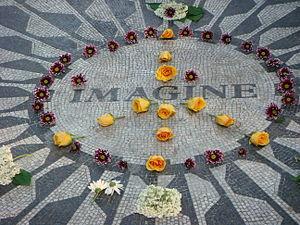
Imagine est une chanson de John Lennon. Il s'agit du premier morceau qui apparaît dans son album de 1971 Imagine. Bien que créditée seulement de Lennon, la contribution de son épouse Yoko Ono à la chanson a été largement reconnue. Produite par John & Yoko et Phil Spector, la chanson s'est classée numéro un des ventes au Royaume-Uni en janvier 1981, dans le mois suivant l'assassinat de John Lennon à New York.